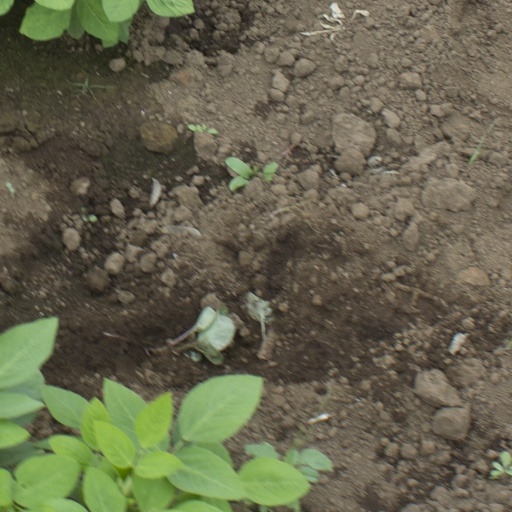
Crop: soybean